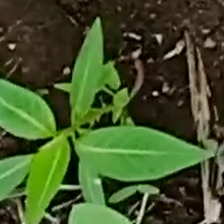
Weed species: Moti_dudhi(Euphorbia_geneculata_L)